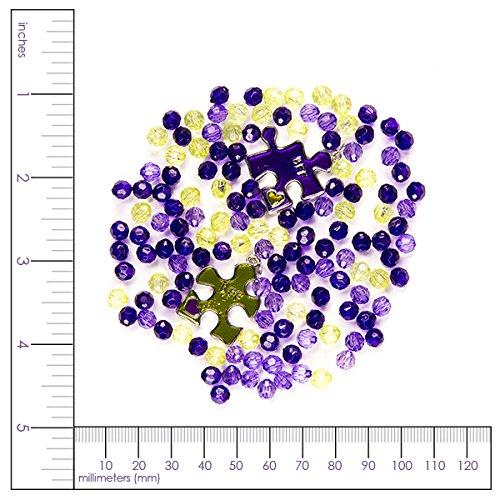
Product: Cousin DIY 140+pc BFF Puzzle Necklace Kit
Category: Toys & Games | Puzzles | Jigsaw Puzzles
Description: Makes 2 Necklaces.
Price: $9.27
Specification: ProductDimensions:0.3x0.3x0.3inches|ShippingWeight:0.8ounces(Viewshippingratesandpolicies)|Itemmodelnumber:34734528|ASIN:B01DWJ5PYG